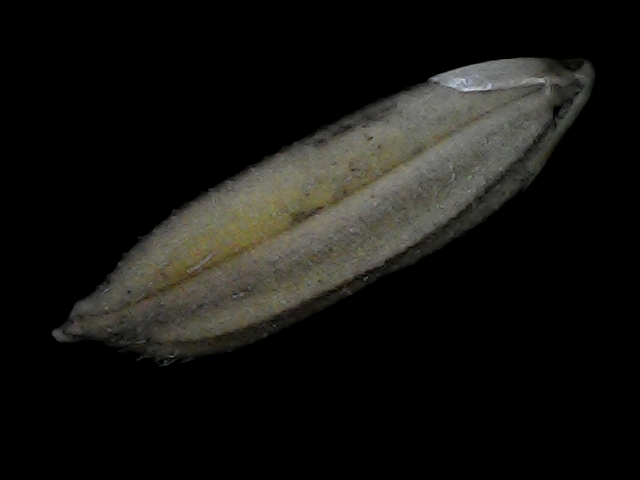
Rice variety: Bd72